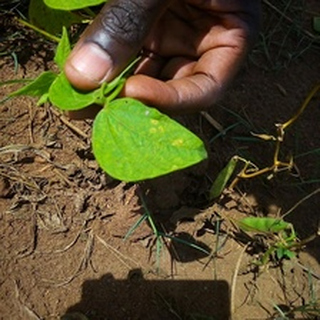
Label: bean_rust